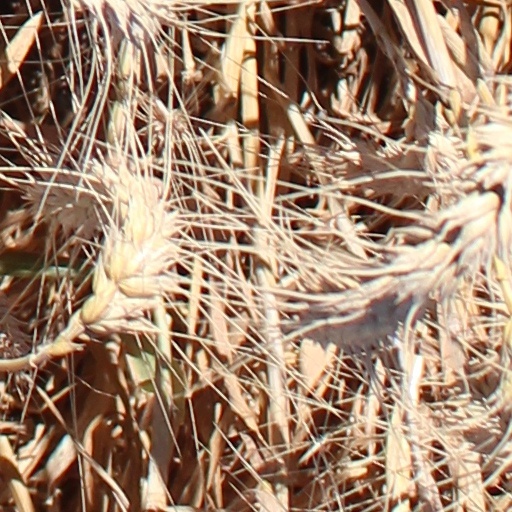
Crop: wheat